Joseph L. Galloway

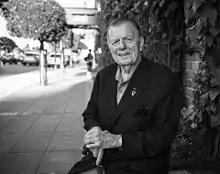
Galloway in 2017

Joseph Lee Galloway (November 13, 1941August 18, 2021) was an American newspaper correspondent and columnist. During the Vietnam War, he often worked alongside the American troops he covered and was awarded a Bronze Star Medal in 1998 for having carried a badly wounded man to safety while he was under very heavy enemy fire in 1965. From 2013 until his death, he worked as a special consultant for the Vietnam War 50th anniversary Commemoration project run out of the Office of the Secretary of Defense and has also served as consultant to Ken Burns' production of a documentary history of the Vietnam War broadcast in the fall of 2017 by PBS. He was also the former Military Affairs consultant for the Knight-Ridder chain of newspapers and was a columnist with McClatchy Newspapers.